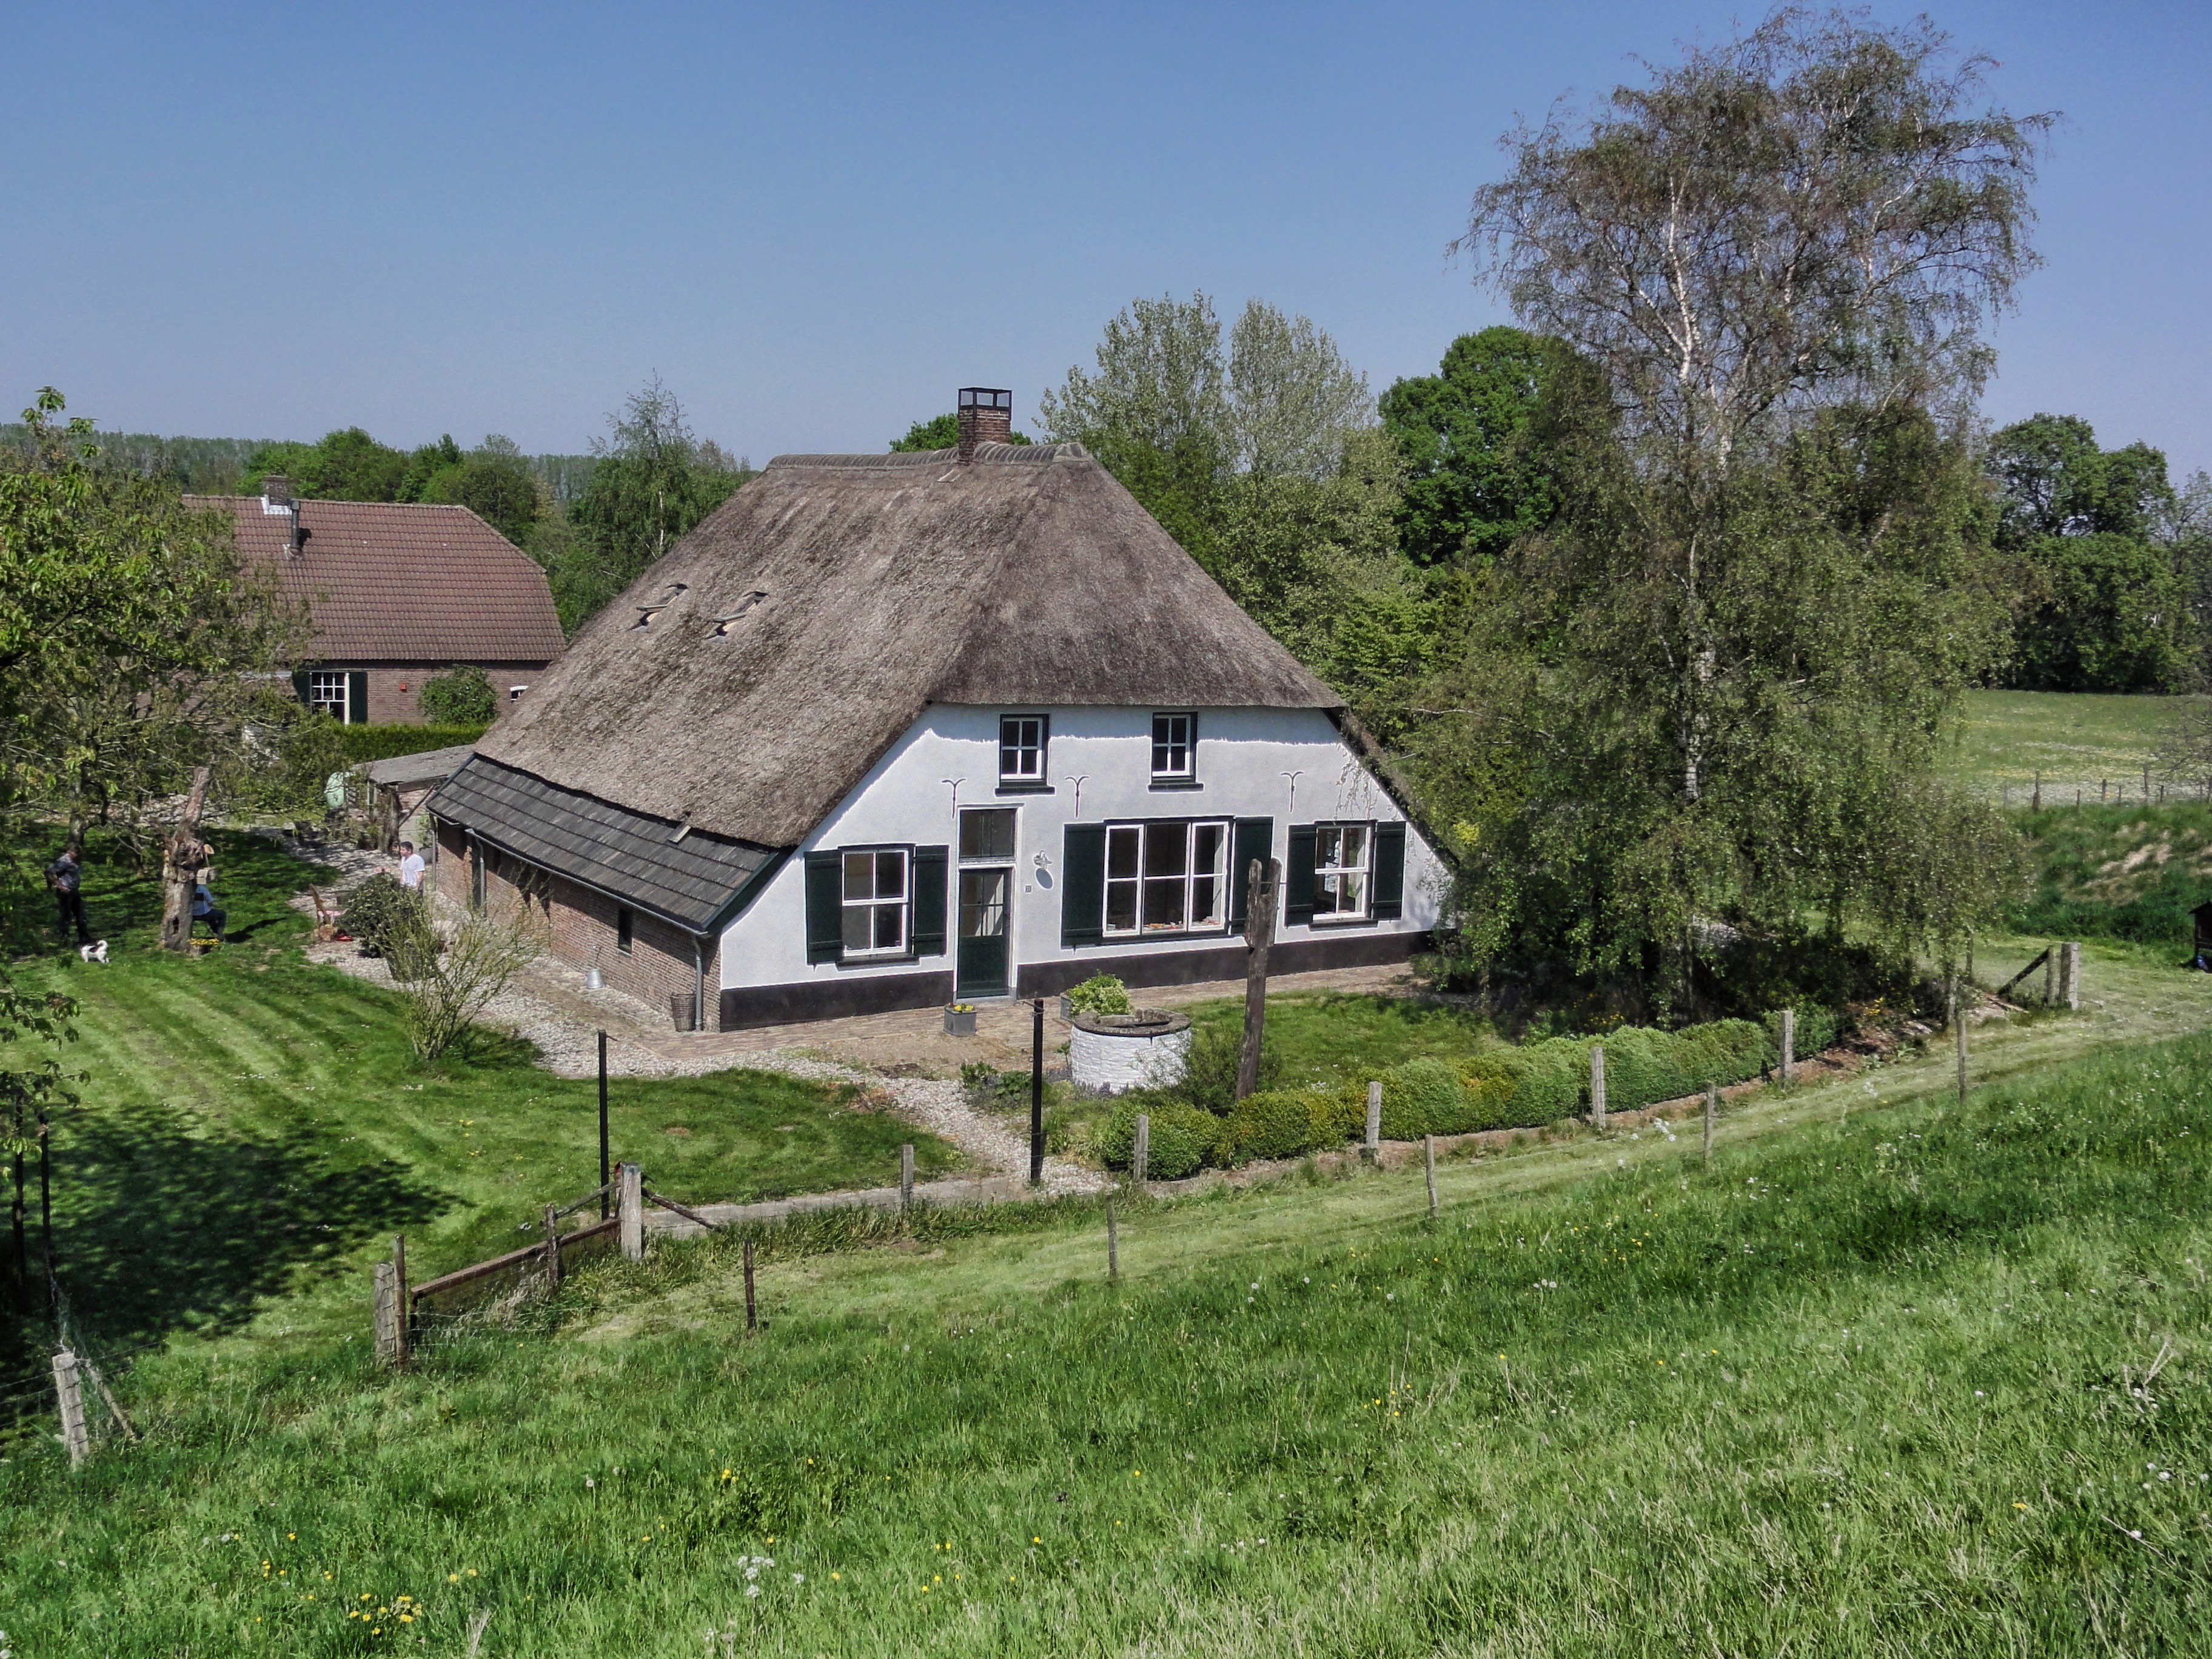
tree, nature, grass, architecture, sky, farm, house, building, home, summer, hut, village, rural, spring, cottage, property, trees, outside, netherlands, clouds, fields, farmhouse, estate, thatching, rural area